2019 Indian general election

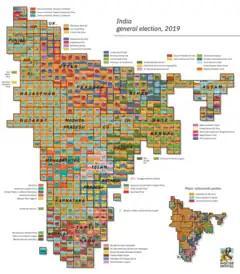
A cartogram showing the popular vote in each constituency.

Indian National Congress party leaders such as Rahul Gandhi and others conceded defeat and congratulated Modi and his party. Other opposition parties and political leaders such as Sharad Pawar, Mamata Banerjee and Omar Abdullah, congratulated PM Modi and BJP for their victory.